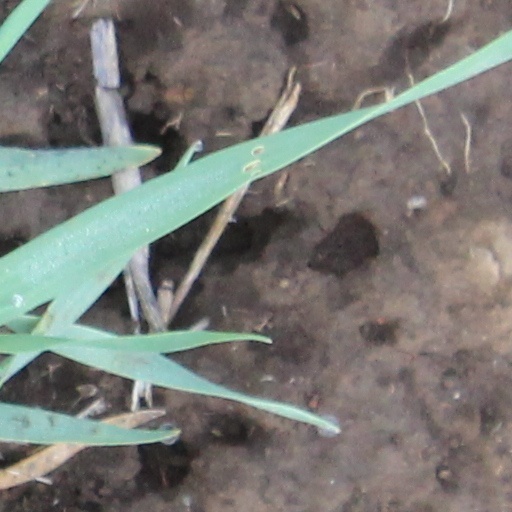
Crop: wheat